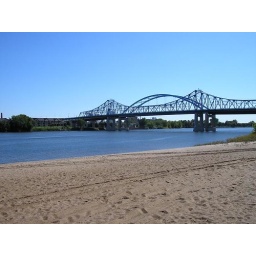
A cool bridge and beach by the Mississippi.